Pryor Mountains Wild Horse Range

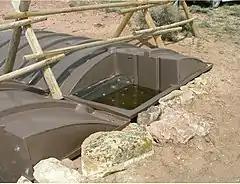
A "guzzler" (precipitation trap and storage tanks designed to provide water to wildlife) on the Pryor Mountains Wild Horse Refuge

It was widely believed that the Pryor Mountains horses were direct descendants of the Barb horses brought to North America by Juan de Oñate's expedition in the early 1600s to explore America north of the Rio Grande. Their bloodlines may also include American Saddlebred, Canadian, Irish Hobby, and Tennessee Walking horses, although this was in dispute for many years. Some people claimed that the horses were nothing more than local domestic horses that had escaped to the wild. In 1992, equine geneticist Dr. E. Gus Cothran ran genetic studies on the herd, and concluded that their primary bloodline descends from Spanish Barbs.